Francis Farley

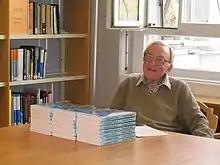
Francis Farley presenting his novel "Catalysed Fusion" in the CERN Library.

In 2012 he wrote a romantic novel, Catalysed Fusion, which illustrates life around the accelerators at CERN and in Geneva